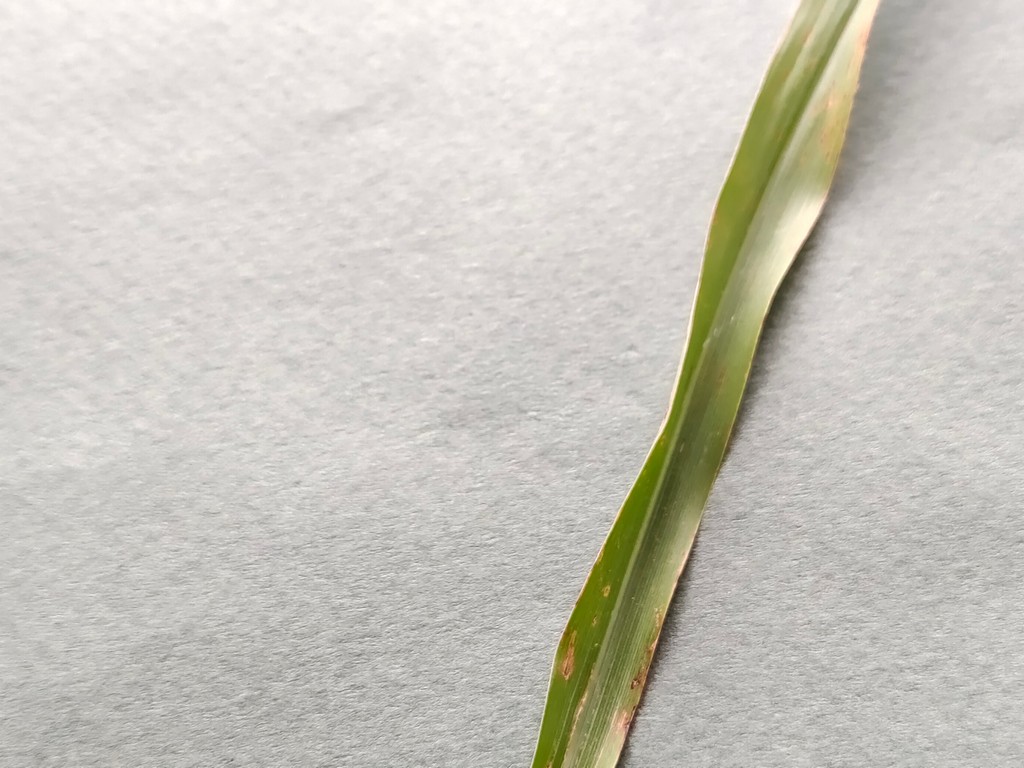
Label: Unhealthy